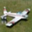
Label: airplane